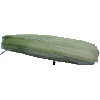
Label: corn_husk